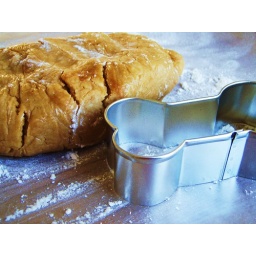
brown sugar cookies (cook's illustrated) in dog biscuit shapes - 21